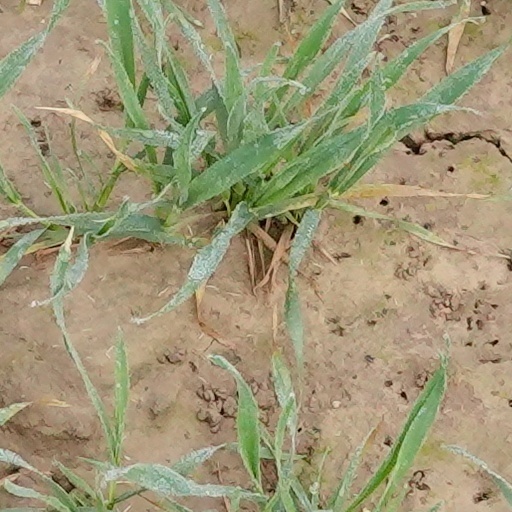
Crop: wheat